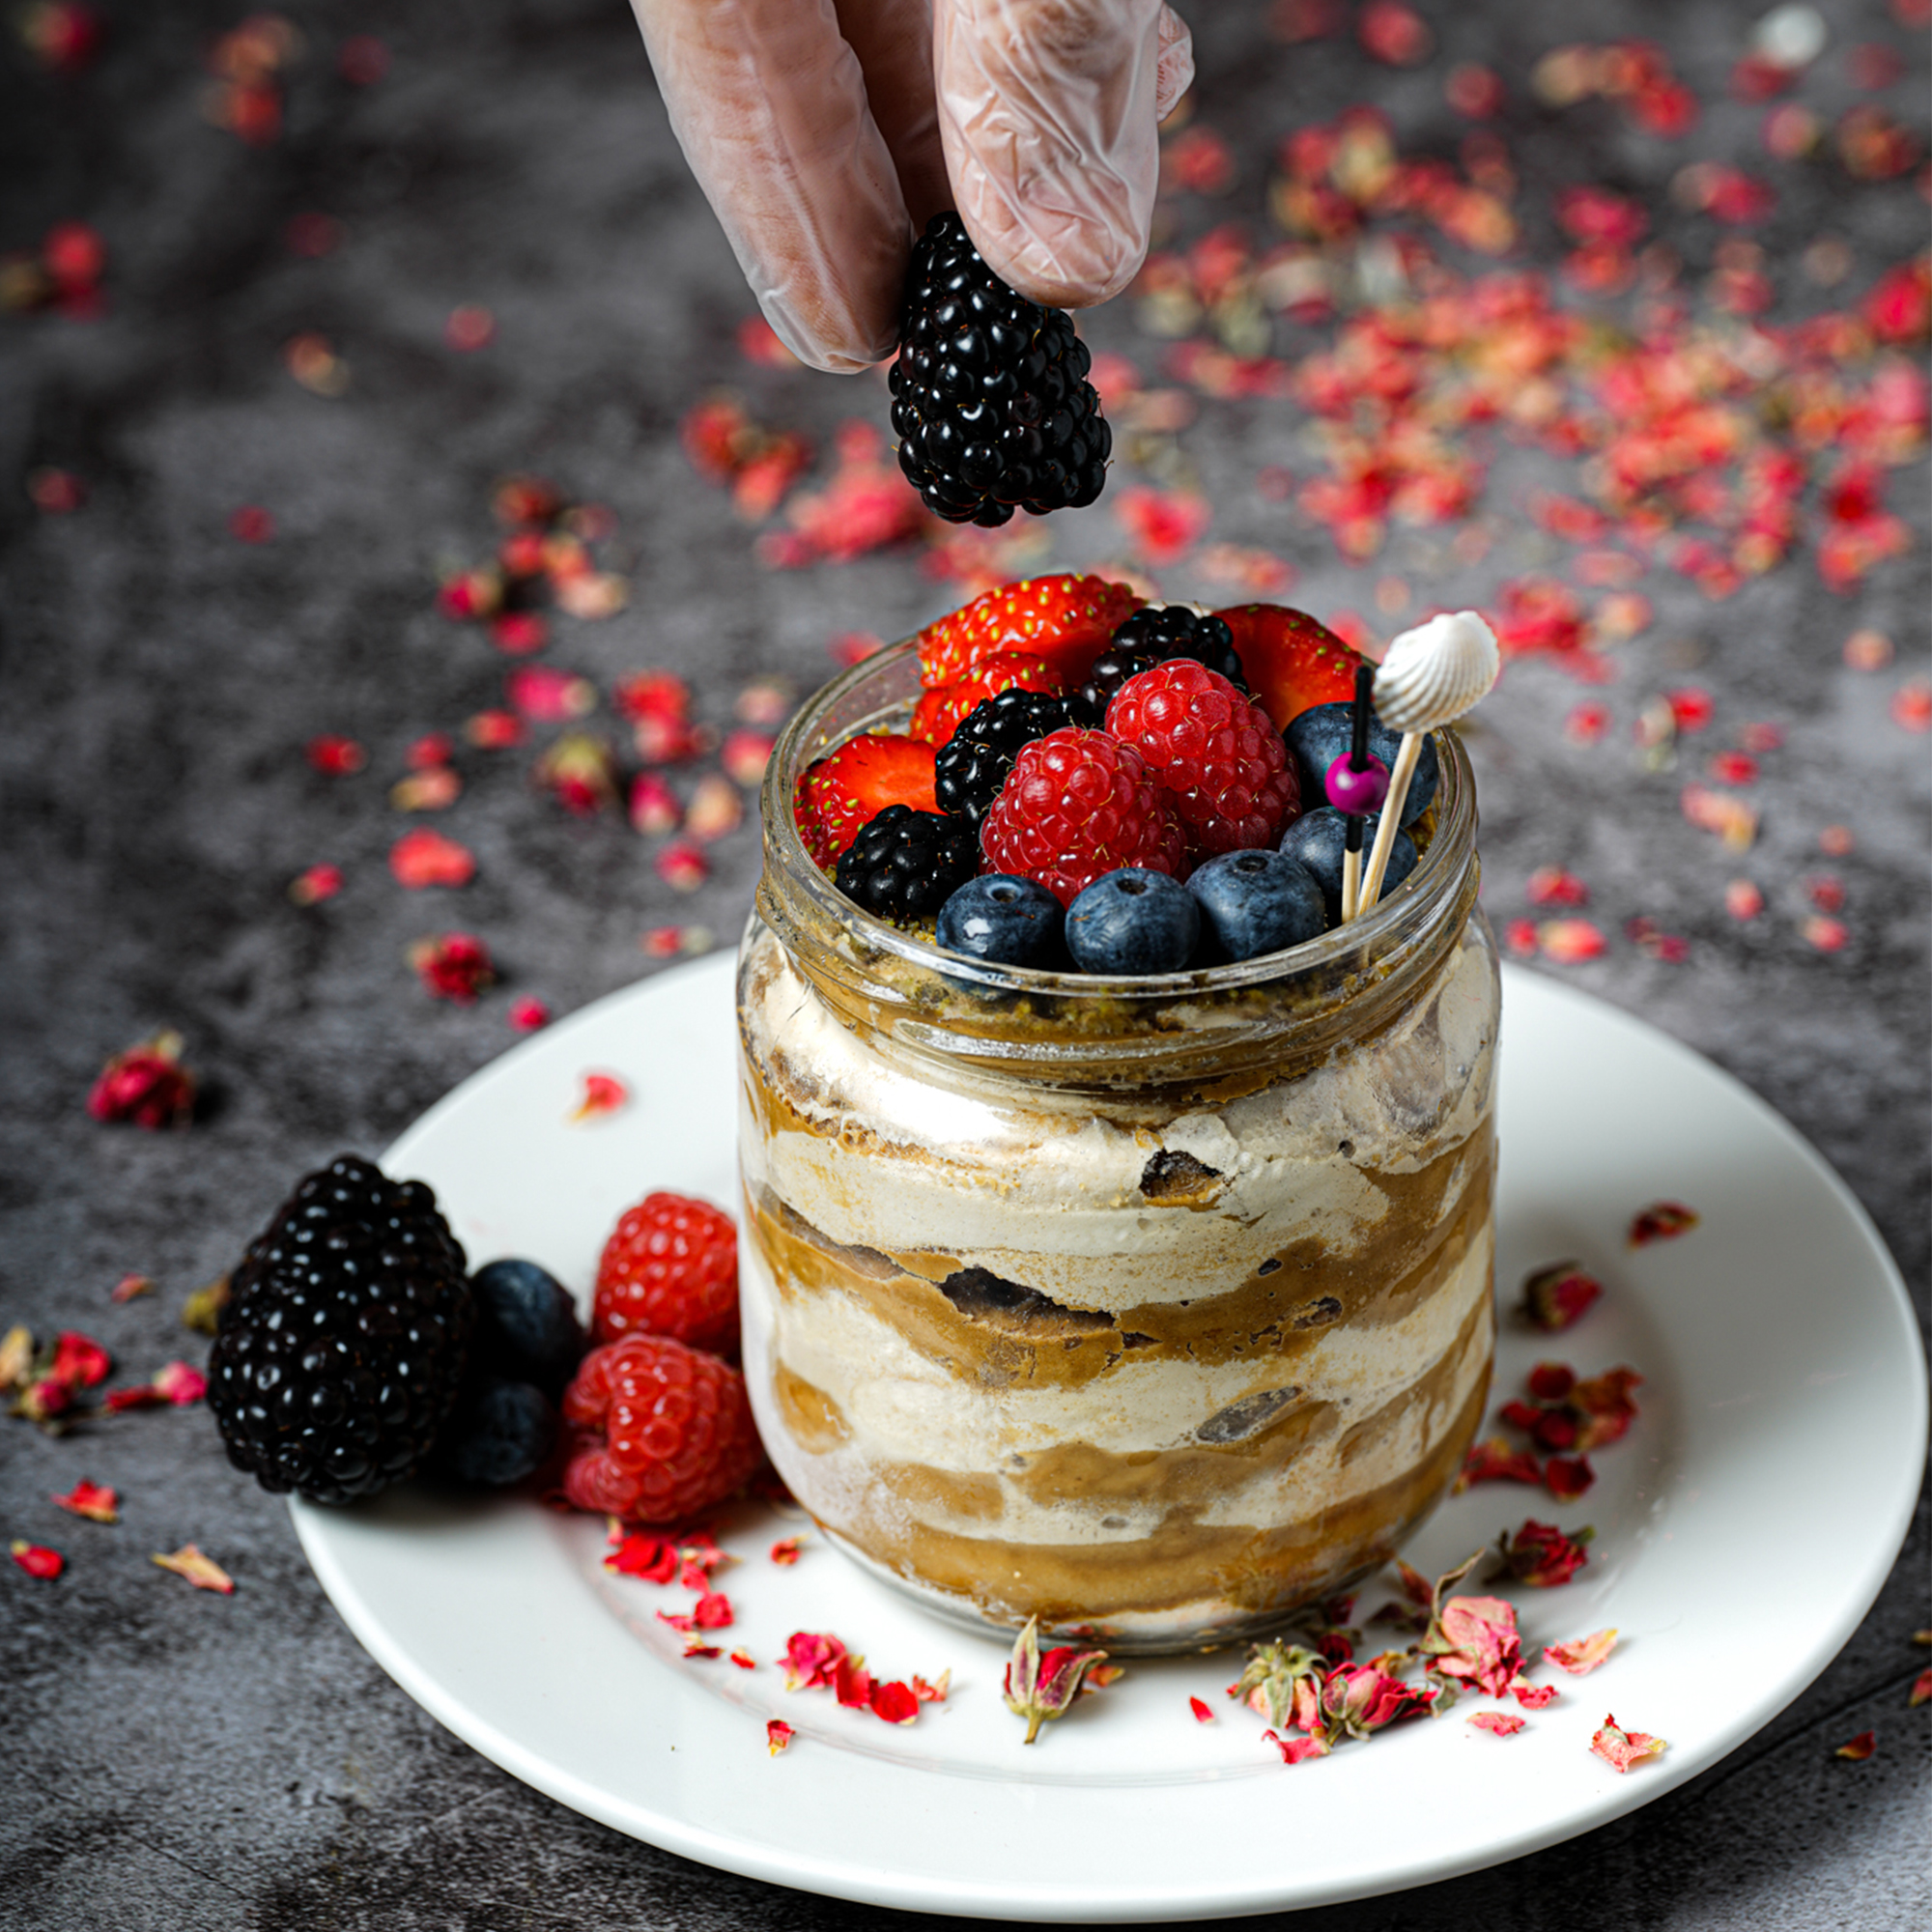
food, tableware, fruit, ingredient, recipe, cuisine, plate, Olallieberry, staple food, dish, natural foods, dewberry, berry, serveware, produce, boysenberry, superfood, baked goods, frutti di bosco, strawberry, plant, sweetness, dessert, rubus, dishware, cream, culinary art, dairy, bilberry, Superfruit, still life photography, accessory fruit, delicacy, sugar cake, snack, garnish, platter, seedless fruit, finger food, strawberries, photography, pattern, blackberry, meal